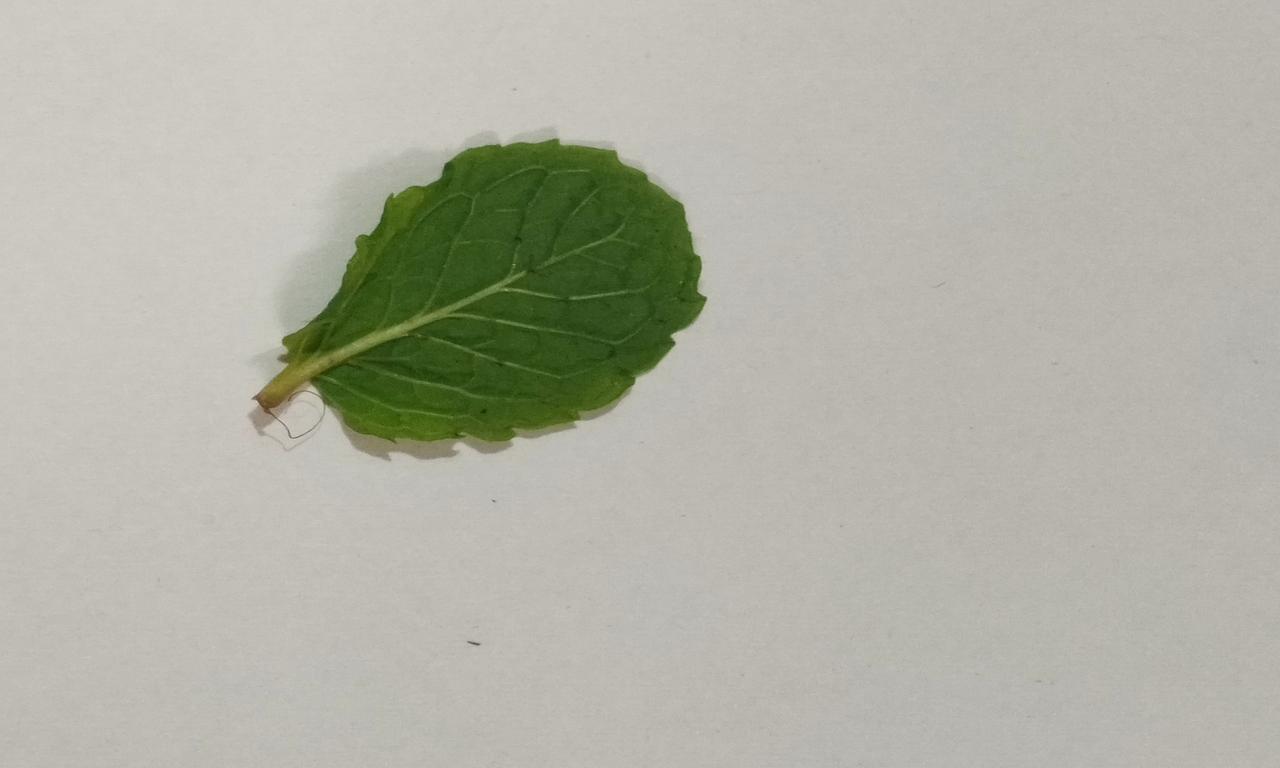
Label: Fresh